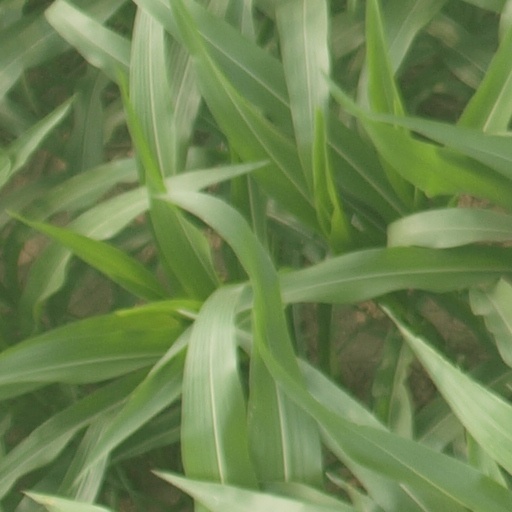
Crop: maize; corn